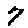
Label: 7